Question: Please indicate a possible affordance area of baseball bat that can be used for holding
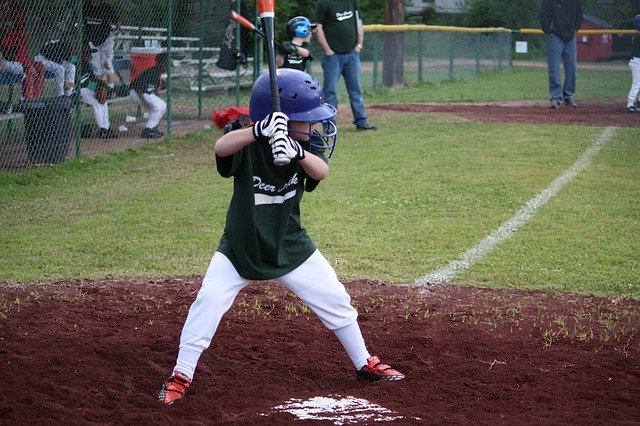
Answer: [257.5, 110, 303.5, 162]